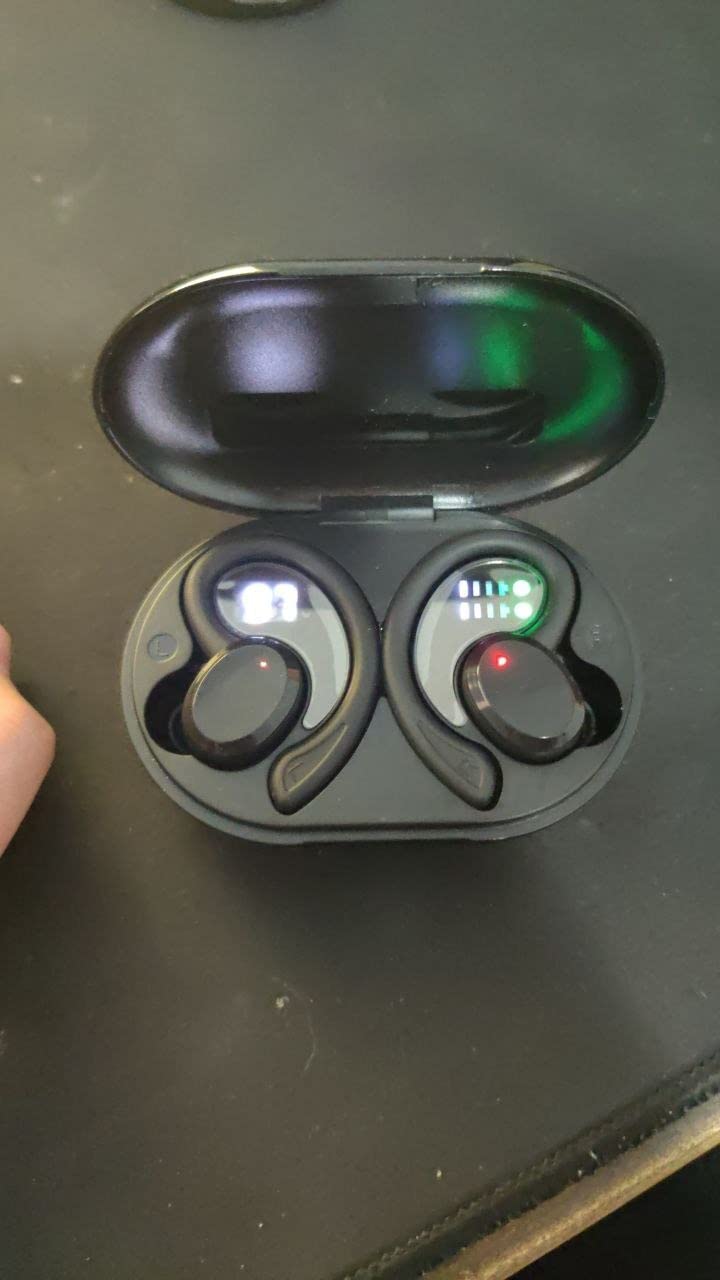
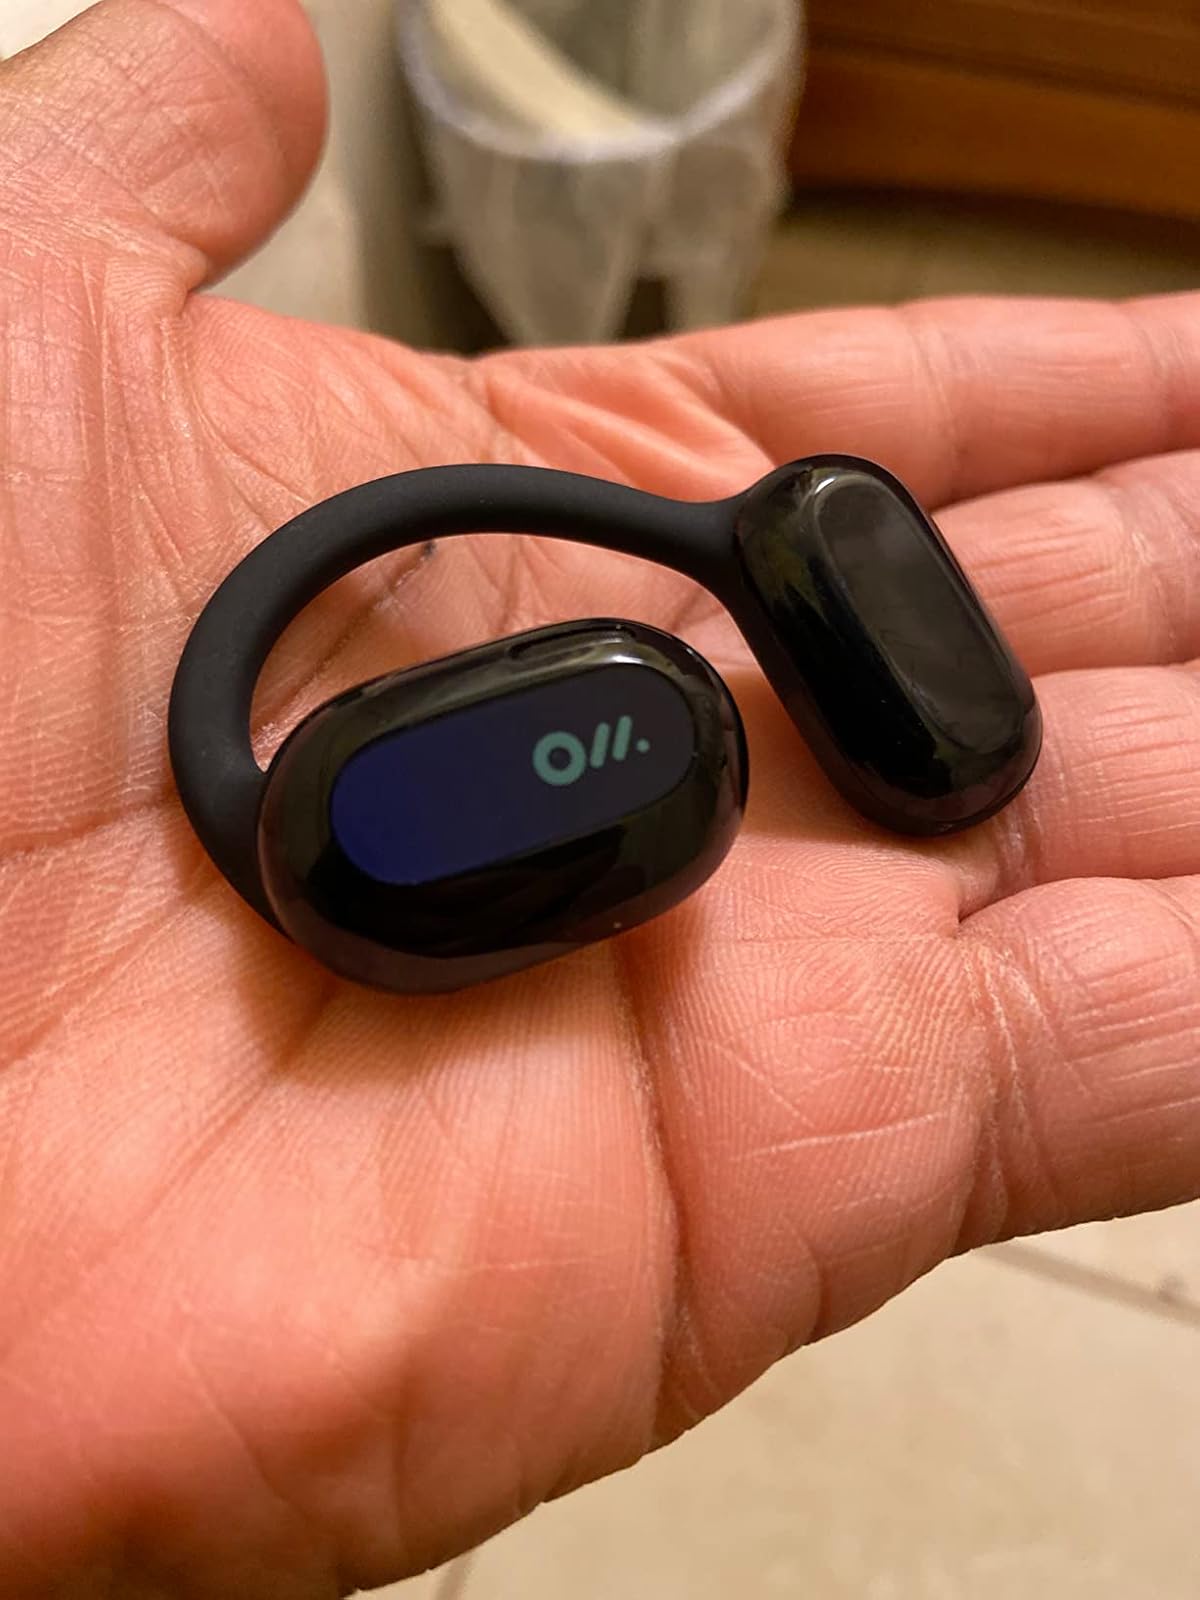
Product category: earbuds
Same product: no